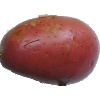
Label: Potato Red Washed 1